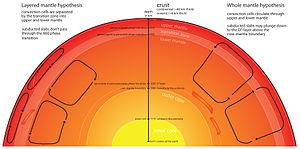
Le recyclage de la croûte océanique est un processus tectonique, par lequel les matériaux de surface de la lithosphère sont recyclés dans le manteau par subduction. Les plaques entraînées par la subduction importent des composés volatils et de l'eau dans le manteau, ainsi que des matériaux crustaux qui ont une signature isotopique différente de celle du manteau primitif. L'identification de cette signature isotopique crustale dans les roches dérivées du manteau est la preuve d'un recyclage de la croûte océanique.